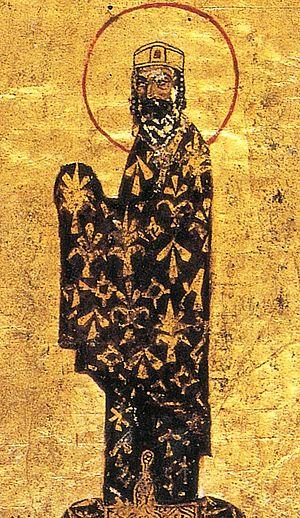
Jean Doukas, né vers 1064 et mort avant 1137, est un membre de la famille Doukas et un parent d'Alexis Iᵉʳ Comnène ainsi qu'un grand chef militaire lors du règne de celui-ci. En tant que gouverneur de Dyrrachium, il défend les possessions impériales dans l'Ouest des Balkans contre les Serbes. Il est nommé mégaduc et chasse les flottes turques de l'émir Tzachas de la mer Égée. Il réprime les rébellions en Crète et à Chypre et reprend le contrôle de la majeure partie de la côte occidentale de l'Anatolie pour le compte des Byzantins.
Robert, comte de Paris, parfois intitulé Le Comte Robert de Paris, est un roman historique de l’auteur écossais Walter Scott. Il paraît sous le pseudonyme de Jedediah Cleishbotham en 1831, en même temps que Le Château périlleux. Ce sont les deux derniers romans de Scott parus au XIXᵉ siècle. Ils forment la quatrième série des Contes de mon hôte.
Nicéphore III Botaniatès ou Botaneiates ou Botaniate, né vers 1001 et mort en 1081, est empereur byzantin du 24 mars 1078 au 4 avril 1081.
L’économie byzantine prit rapidement son essor après la fondation de Constantinople en 330, laquelle devint rapidement la plaque tournante du commerce en Méditerranée au VIᵉ siècle. L’Empire byzantin étendait alors ses ramifications en Eurasie et en Afrique du Nord. Cette croissance devait être freinée par l’extension des conquêtes arabes à partir du VIIᵉ siècle lesquelles résultèrent en une période de déclin et de stagnation lorsque Byzance perdit ses territoires d’Asie. Les réformes de Constantin V devaient marquer le début d’un renouveau qui se maintiendra jusqu’à la conquête par les Latins de la quatrième croisade en 1204. Pendant cette période qui constitua l’âge d’or de son économie l’empire byzantin projeta une image de luxe qui faisait l’envie des voyageurs étrangers en visite ou en mission dans la capitale. Après l’éphémère Empire latin et la restauration de l’empire par Michel VIII Paléologue on assista à une tentative de restauration de l’économie qui ne put se matérialiser, Byzance ne contrôlant plus les forces économiques à l’œuvre tant à l’intérieur qu’à l’extérieur de l’empire.
Les guerres entre les peuples turcs et l’Empire byzantin s’étalent sur une période de près de quatre siècles, du milieu du XIᵉ siècle à la chute de Constantinople en 1453.
Manuel Boutoumitès est un important général byzantin ainsi qu'un diplomate sous le règne d'Alexis Ier Comnène. C'est aussi l'un des plus fidèles partisans de celui-ci. Il joue un rôle déterminant dans la reprise par les Byzantins de Nicée aux dépens des Seldjoukides, dans la reconquête de la Cilicie et agit en tant qu'envoyé de l'empereur lors de plusieurs missions auprès des chefs croisés.
Les rapports entre l’Église et l’État dans l'Empire byzantin découlaient de la conception que se faisaient les Byzantins de leur empire, celui de la reproduction sur terre du royaume des cieux, Église et État n’étant que le recto et le verso d’une même médaille. Cet empire se voulait un empire universel englobant ou appelé à englober tous les peuples de la terre lesquels devraient idéalement appartenir à la seule véritable Église chrétienne, l’Église orthodoxe.
Anne Comnène est une historienne et princesse byzantine, premier enfant de l’empereur Alexis Iᵉʳ et de l’impératrice Irène Doukas. Dans le but de rapprocher les deux familles, elle fut fiancée peu après sa naissance à Constantin Doukas, fils que Marie d'Alanie avait eu de Michel VII.
La maison Comnène, en latin Comnenus en grec Komnenos, est une famille de puissants notables de l'Empire romain d'Orient, dont certains membres devinrent empereurs.
Le traité de Déabolis aussi appelé traité de Devol est un accord signé en 1108 entre Bohémond Iᵉʳ d'Antioche et l'empereur byzantin Alexis Ier Comnène, à la suite de la Première croisade. Le traité tire son nom de la forteresse byzantine de Devol située en Albanie. Le traité, non appliqué, a pour but de faire de la principauté d'Antioche un État vassal de l'Empire byzantin.
Alexis Iᵉʳ Comnène, né vers 1058 et mort le 15 août 1118, est un empereur byzantin du 4 avril 1081 au 15 août 1118. Il est le troisième fils du curopalate Jean Comnène et d'Anne Dalassène et le neveu de l'empereur Isaac Iᵉʳ.
L’Empire byzantin ou Empire romain d'Orient désigne l'État apparu vers le IVᵉ siècle dans la partie orientale de l'Empire romain, au moment où celui-ci se divise progressivement en deux.
La liste des empereurs byzantins présente les empereurs de l'Empire byzantin. À partir du règne d'Héraclius, les empereurs portent le titre de basileus.
La bataille de Dyrrachium eut lieu le 18 octobre 1081 et opposa l’Empire byzantin sous la conduite de l’empereur Alexis Iᵉʳ Comnène et les Normands d’Italie du Sud, dirigés par Robert Guiscard, duc d’Apulie et de Calabre. L’affrontement, qui se termina par la victoire des Normands, se produisit aux abords de la ville de Dyrrachium, capitale byzantine de l’Illyrie.
Jean II Comnène, né le 13 septembre 1087 et mort le 8 avril 1143 en Cilicie, est un empereur byzantin qui règne du 15 août 1118 au 5 avril 1143. Il est surnommé Kalojannis ou Calojanni, soit « Jean le Beau », beau intérieurement, d'une bonne âme. Les chroniques de l'époque le décrivent de teint sombre, avec des traits plutôt ingrats et des cheveux noirs qui lui valent le surnom de Maurus.
L'armée byzantine sous les Comnènes est l'armée byzantine lors de la dynastie des Comnènes commençant avec Alexis Ier Comnène en 1081. C'est ce dernier qui réforme profondément l'armée à la fin du XIᵉ siècle et au début du XIIᵉ siècle. Ses réformes sont approfondies sous ses successeurs Jean II Comnène et Manuel Ier Comnène. Alexis bâtit une nouvelle armée qui remplace complètement l'ancien modèle militaire byzantin. L'armée des Comnènes est primordiale dans la restauration de l'Empire byzantin sous cette dynastie et elle est déployée dans les Balkans, en Italie, en Hongrie, en Russie, en Anatolie, en Syrie, en Terre sainte et en Égypte.